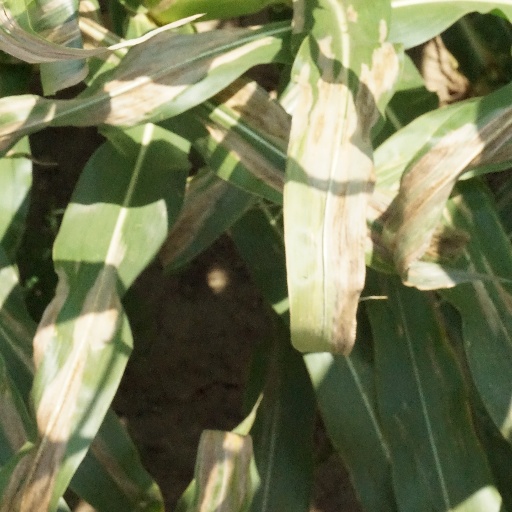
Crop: maize; corn